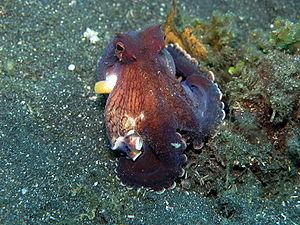
Le taxon des Octobrachia ou Octopodiformes forme un super-ordre de céphalopodes dont les membres ont huit bras au plus et qui n'ont pas de coquilles externes à l'instar des autres coléoïdes.
Amphioctopus marginatus est un poulpe vivant dans les eaux tropicales de la partie ouest du Pacifique.